Old Kia Kima

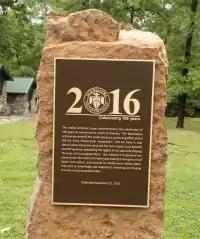
100th Anniversary

The Old Kia Kima Preservation Association is a 501(c)(3) non-profit youth leadership and service organization formed to restore the former Boy Scout summer camp and provide camping facilities to qualified youth groups so they can experience the spirit of Old Kia Kima.